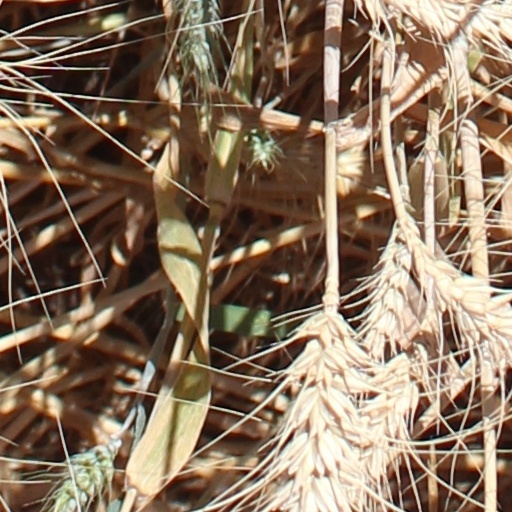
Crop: wheat